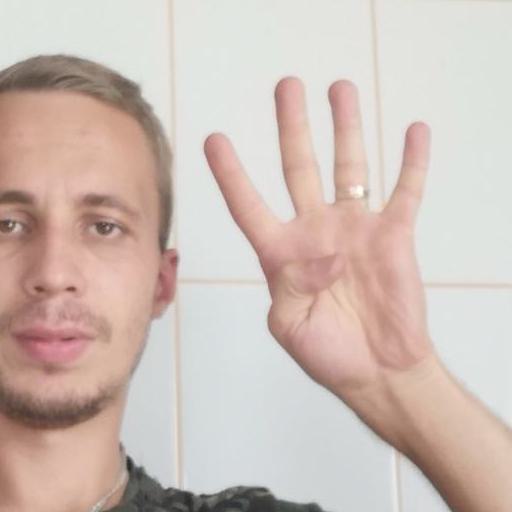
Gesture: four